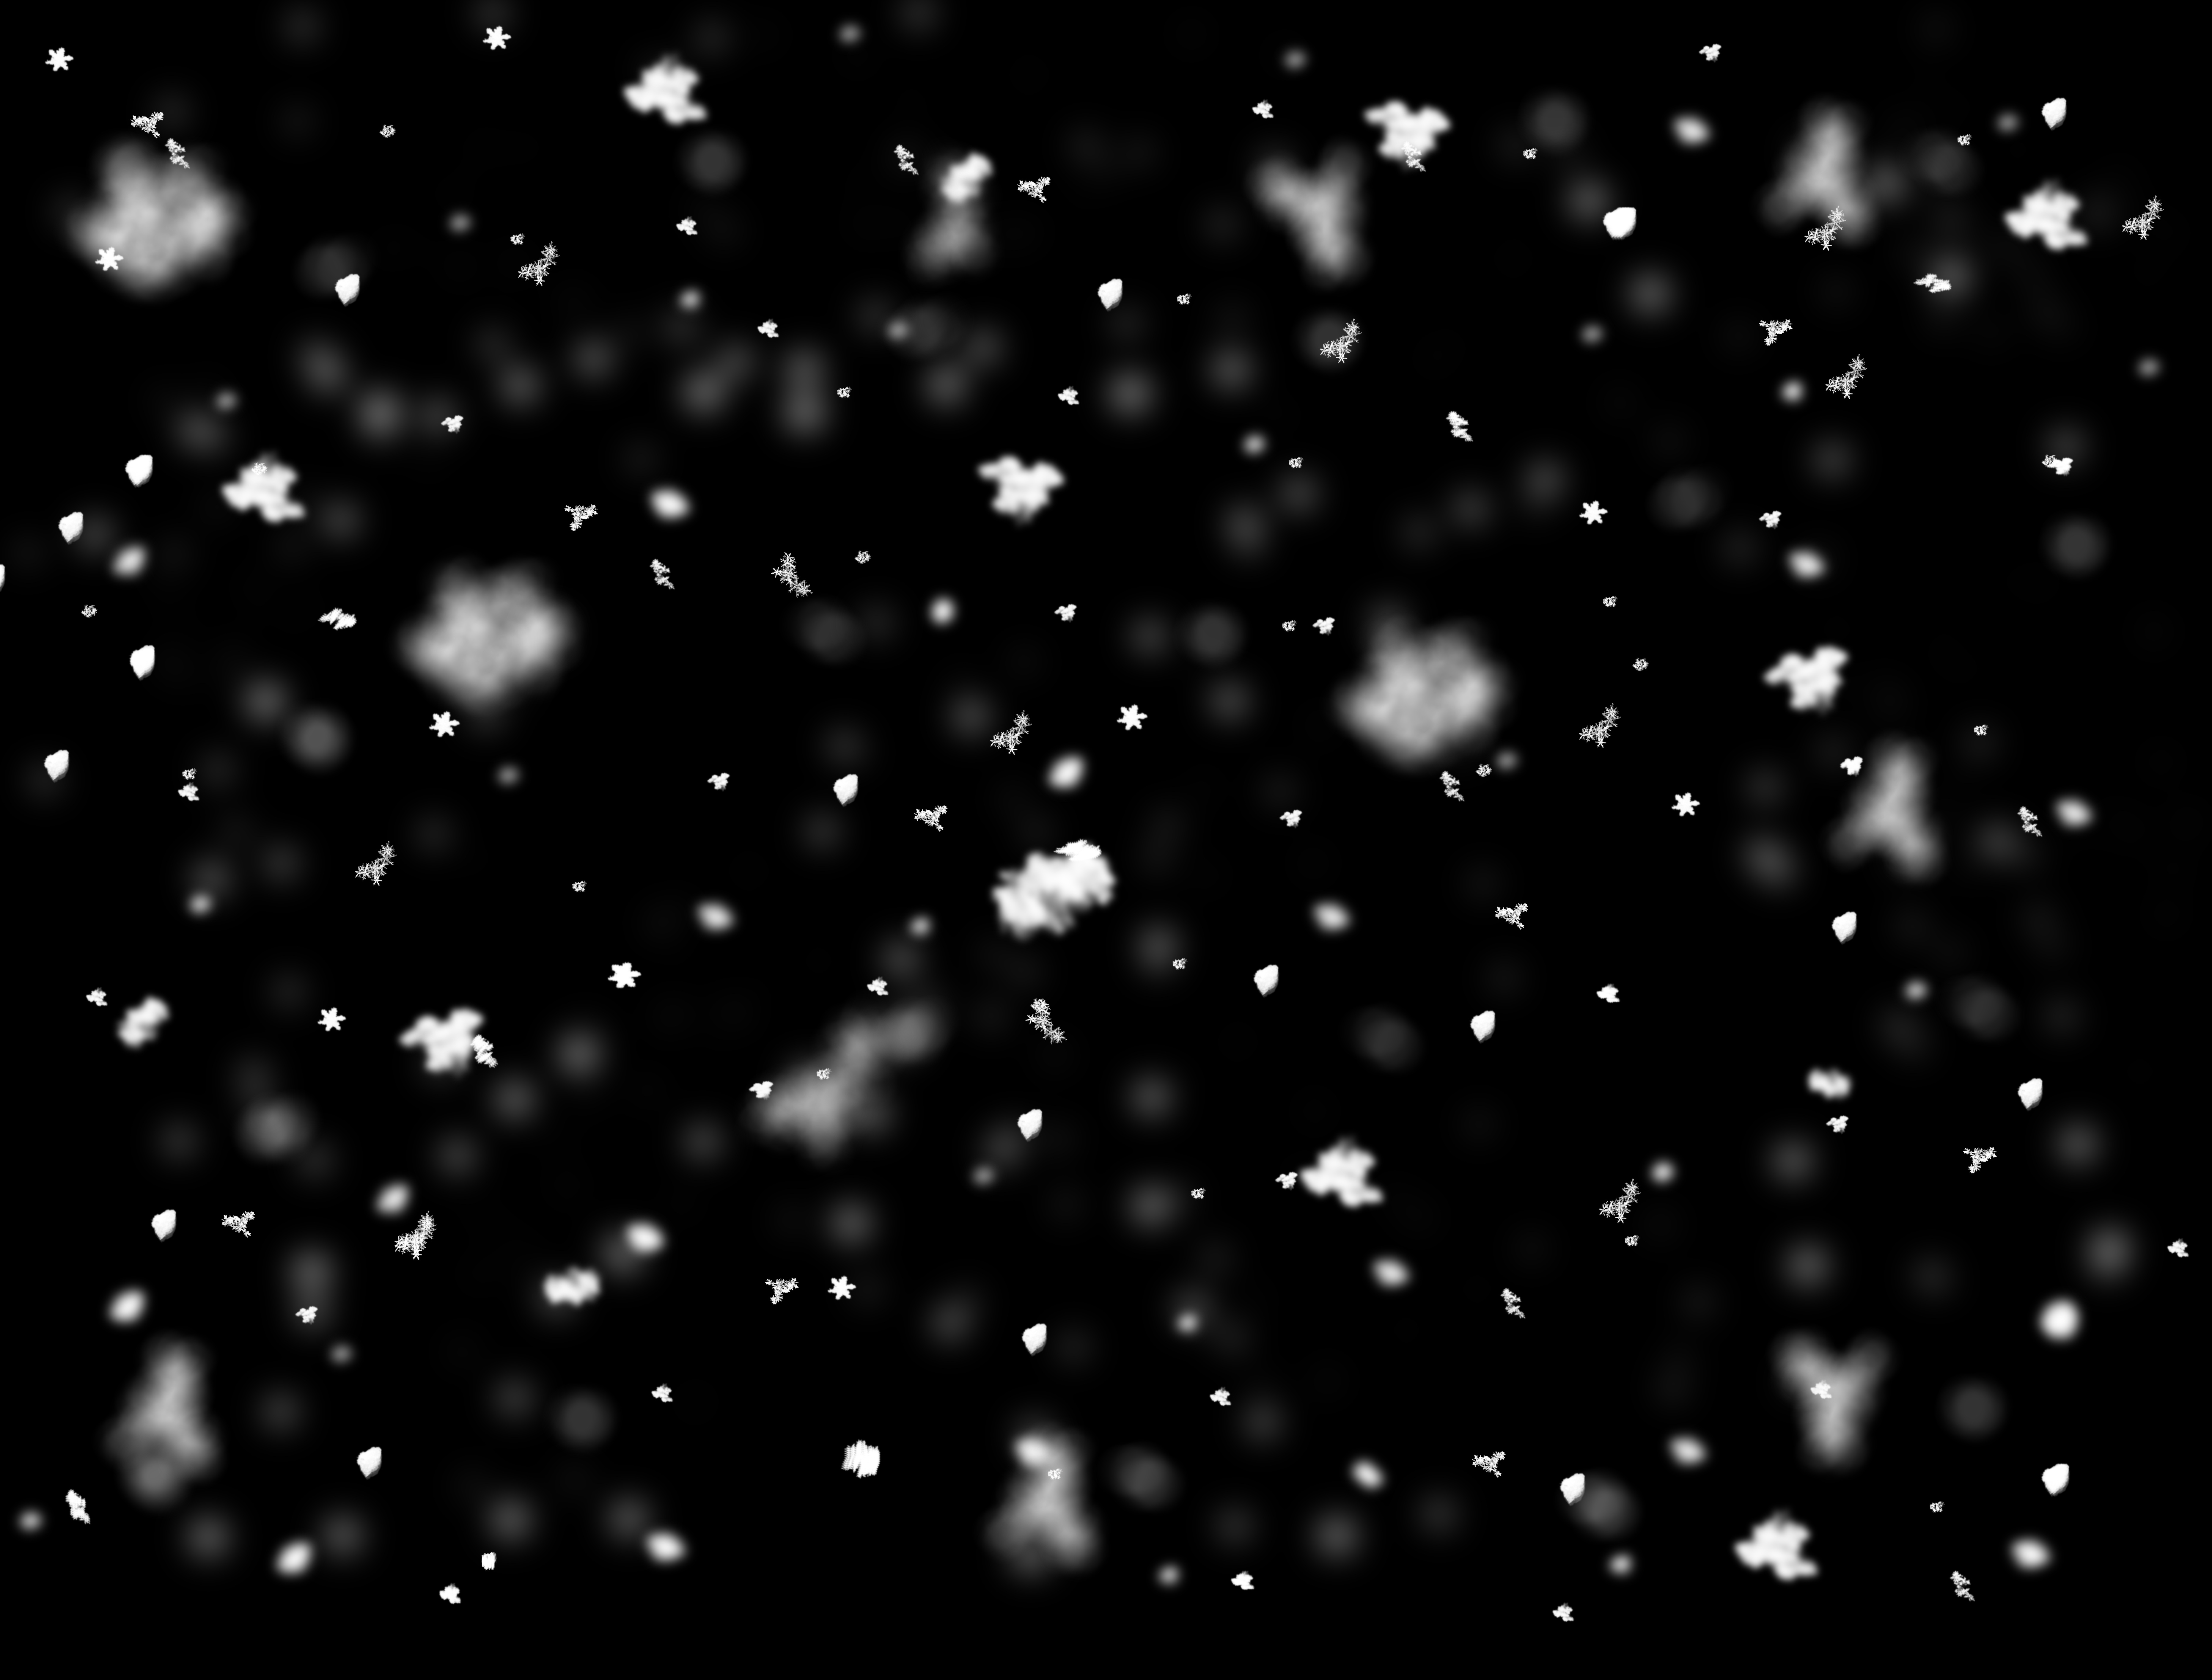
snow, winter, black and white, black, galaxy, christmas, sauce, background, layer, astronomical object